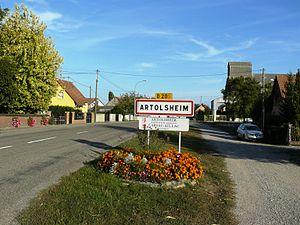
Entrée du village d'Artolsheim
Artolsheim est une commune française située dans le département du Bas-Rhin, en région Grand Est.